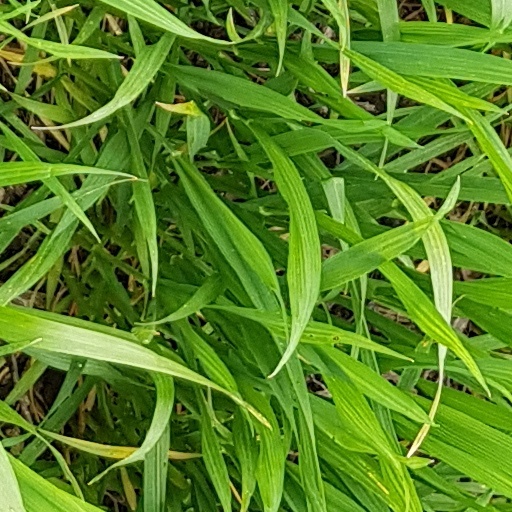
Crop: wheat